Boy seaman

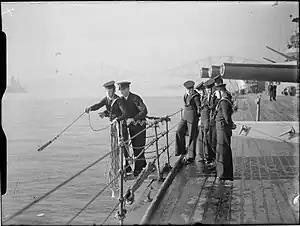
British boy sailors receiving instruction on how to use a sounding line onboard the battleship during World War II

In the British Royal Navy, where there was a need to recruit enough hands to man the vast fleet of the British Empire, extensive regulations existed concerning the selection and status of boys enlisted to keep filling the ranks.